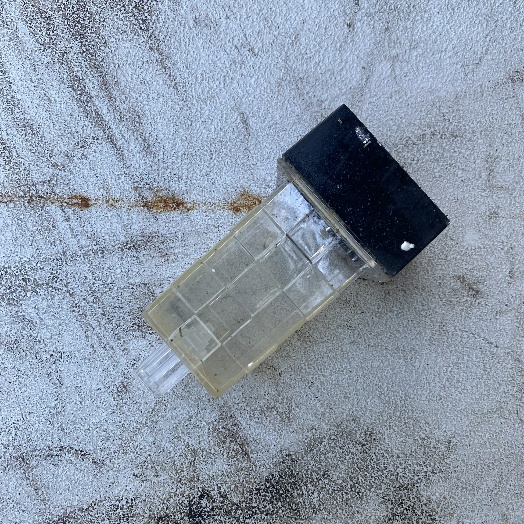
Label: Miscellaneous Trash